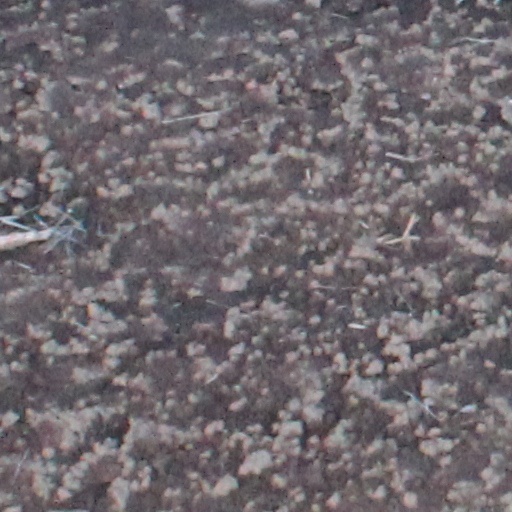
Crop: wheat